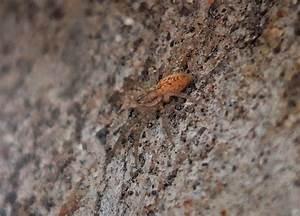
spider